History of Tokyo

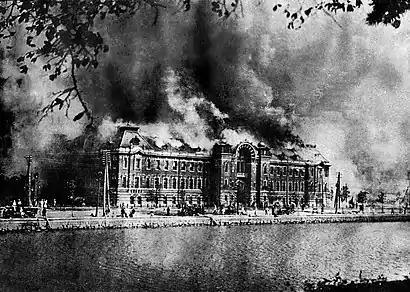

In 1703, there was an earthquake and fire in the city. A year later, there was flooding which led to disease outbreaks. In 1707, Mount Fuji erupted. The ash made it hard to see, so people used lanterns to move around. They protected themselves from embers by wearing wet cloths. Those in the shitamachi found it "almost impossible" to evacuate. Other were able to go to religious sites to pray for divine intervention. In the year 1742, 4,000 died from storms and floods. In 1772, the Great Meiwa Fire killed an estimated 6,000. In 1791, typhoons and high tides destroyed the Fukugawa red light district.